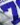
Number: 7